Ai (singer)

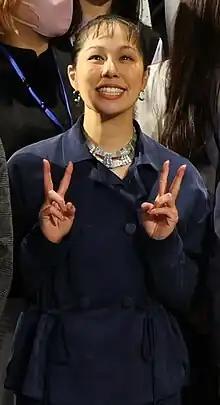
Ai at the 49th G7 summit youth symposium in 2023

, known mononymously as Ai (stylized as AI or A.I. ), is a Japanese-American singer, songwriter and rapper. Born in Los Angeles, Ai moved to Kagoshima at age four. Motivated to become a singer, she returned to Los Angeles during her adolescence, attending the Los Angeles County High School for the Arts. While in Los Angeles, she performed as part of a gospel choir at a Mary J. Blige concert and appeared as a backup dancer in Janet Jackson's music video, "Go Deep". She briefly joined the Asian girl group SX4 in 1999 until she graduated high school.